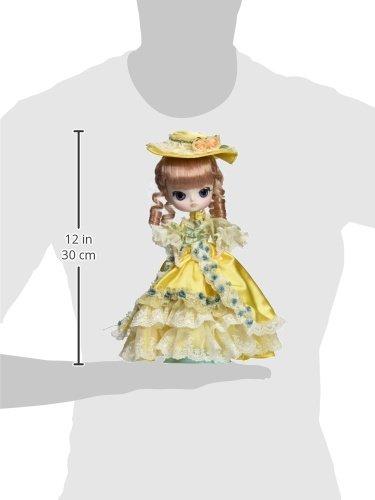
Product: Pullip Dal Charlotte 10"
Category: Toys & Games | Dolls & Accessories | Dolls
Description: Over sized head.
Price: $75.95
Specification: ProductDimensions:3x4x11inches|ItemWeight:1.46pounds|ShippingWeight:1.46pounds(Viewshippingratesandpolicies)|DomesticShipping:ItemcanbeshippedwithinU.S.|InternationalShipping:ThisitemcanbeshippedtoselectcountriesoutsideoftheU.S.LearnMore|ASIN:B001DXKGRA|Itemmodelnumber:F-329|Manufacturerrecommendedage:14yearsandup